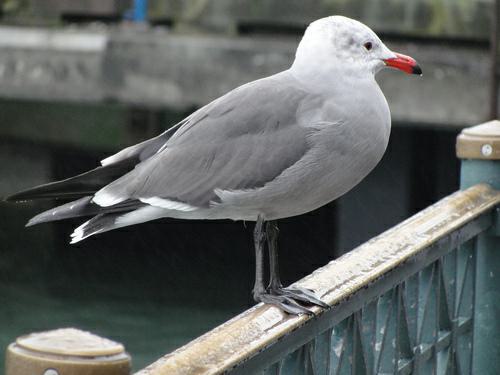
A photo of a heermann gull